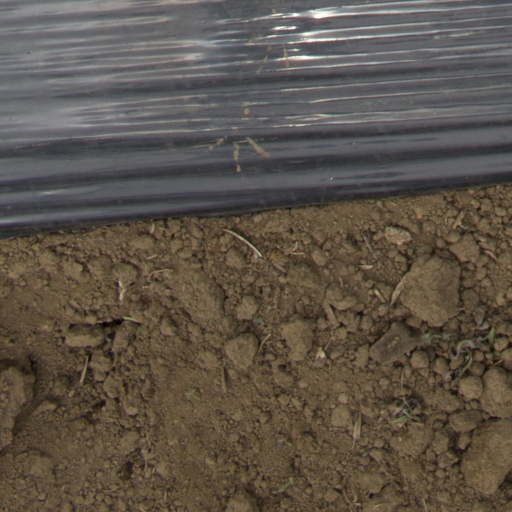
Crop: Jerusalem artichoke